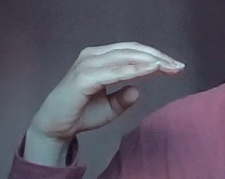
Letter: jeem